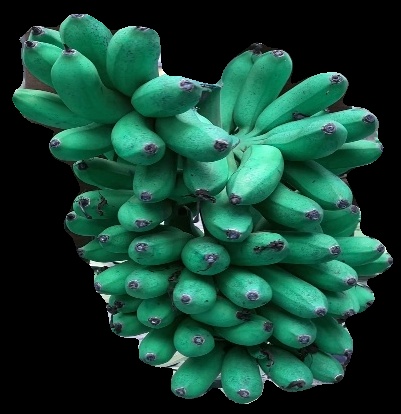
Variety: rasbale
Grade: grade1